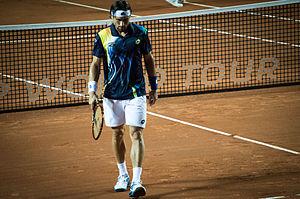
David Ferrer Ern, né le 2 avril 1982 à Jávea, est un joueur de tennis espagnol.